Harold Maxwell-Lefroy

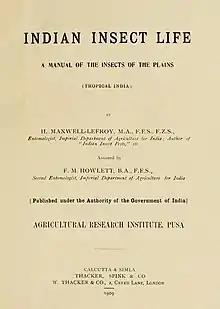
Title page of "Indian Insect Life" (1909)

In October 1908 he accepted permanent employment with the Government of India. Maxwell-Lefroy convened a series of meetings on an all-India basis, to bring together all the entomologists of the country. From 1915, five such meetings were held at the Imperial Agricultural Research Institute, and these formed the foundation of entomological knowledge in India. He was succeeded in the position of Imperial Entomologist by T. Bainbrigge Fletcher. Maxwell-Lefroy's approaches to agricultural pest management was principally aimed at being practical and low-cost, often advocating cultural practices such as the removal and burning of crops material that may harbour pupating pests. He published "Indian Insect Life", a summary of the major insects of economic importance in 1906, in association with Frank Milburn Howlett. On 10 November 1910 their son Denis Charles died, possibly from typhoid, dysentery or some other fly-borne disease and the other son Cecil was immediately sent away to safety in Darjeeling to be taken care of at the Loreto Convent. The death led to his taking leave and returning to England the next year. His son Cecil was also accompanied by his Indian "ayah" Elizabeth. He took privilege leave from January 1911 for three months and then extended it by going on furlough. Among his last works in India was an analysis of the role of birds in agriculture, written along with supernumerary entomologist Charles W. Mason. The study, begun in 1907, involved analysis of the gut contents of 1325 specimens of birds shot in agricultural fields. He gave lectures in England and he was appointed a lecturer at the Imperial College on 1 September 1911. He applied for resignation from his Indian government posting. He returned to Pusa on 29 July 1912 and an offer was made to retain him but he decided instead to take up a position at the Imperial College as professor of entomology. His resignation was formally accepted on 15 December 1912.